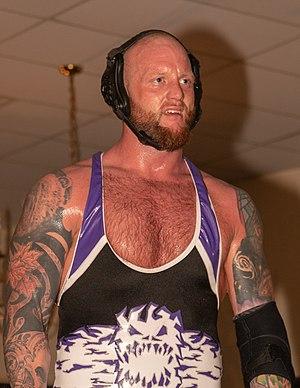
Joshua Lemay est un catcheur canadien plus connu sous le nom de Josh Alexander. Il travaille actuellement à Impact Wrestling!.